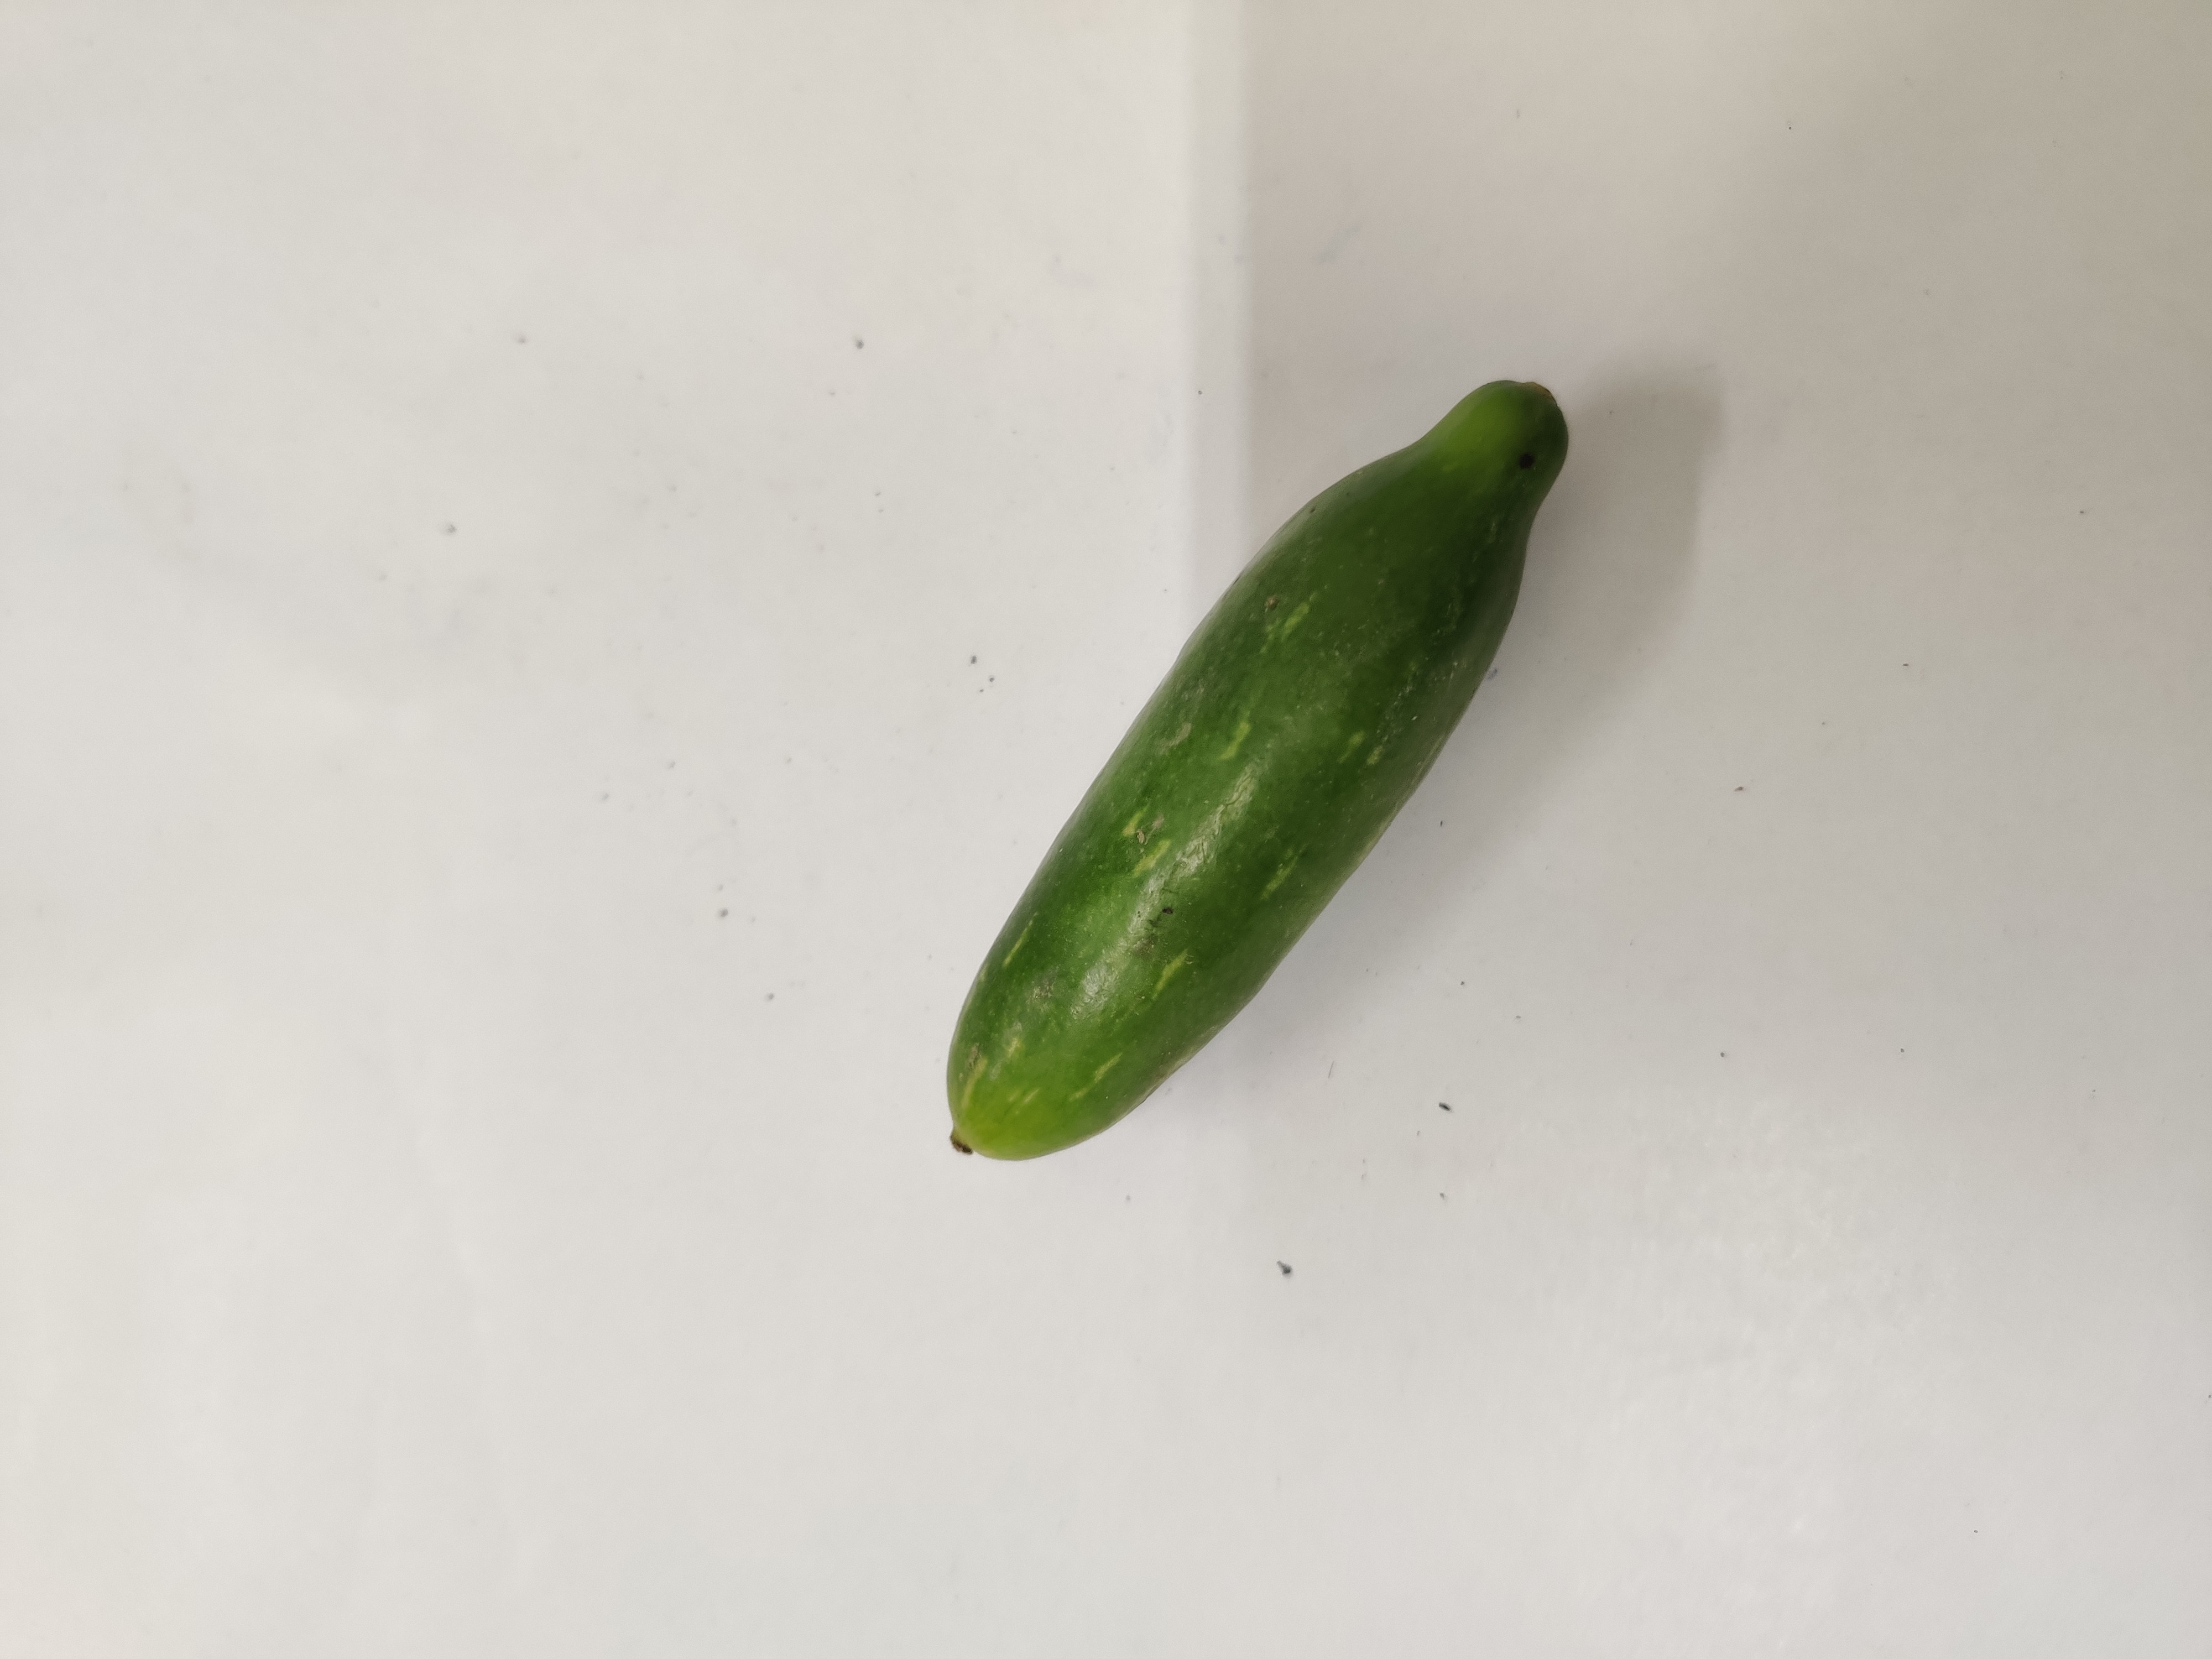
Crop: Ivy Gourd
Condition: Fresh